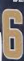
Number: 6